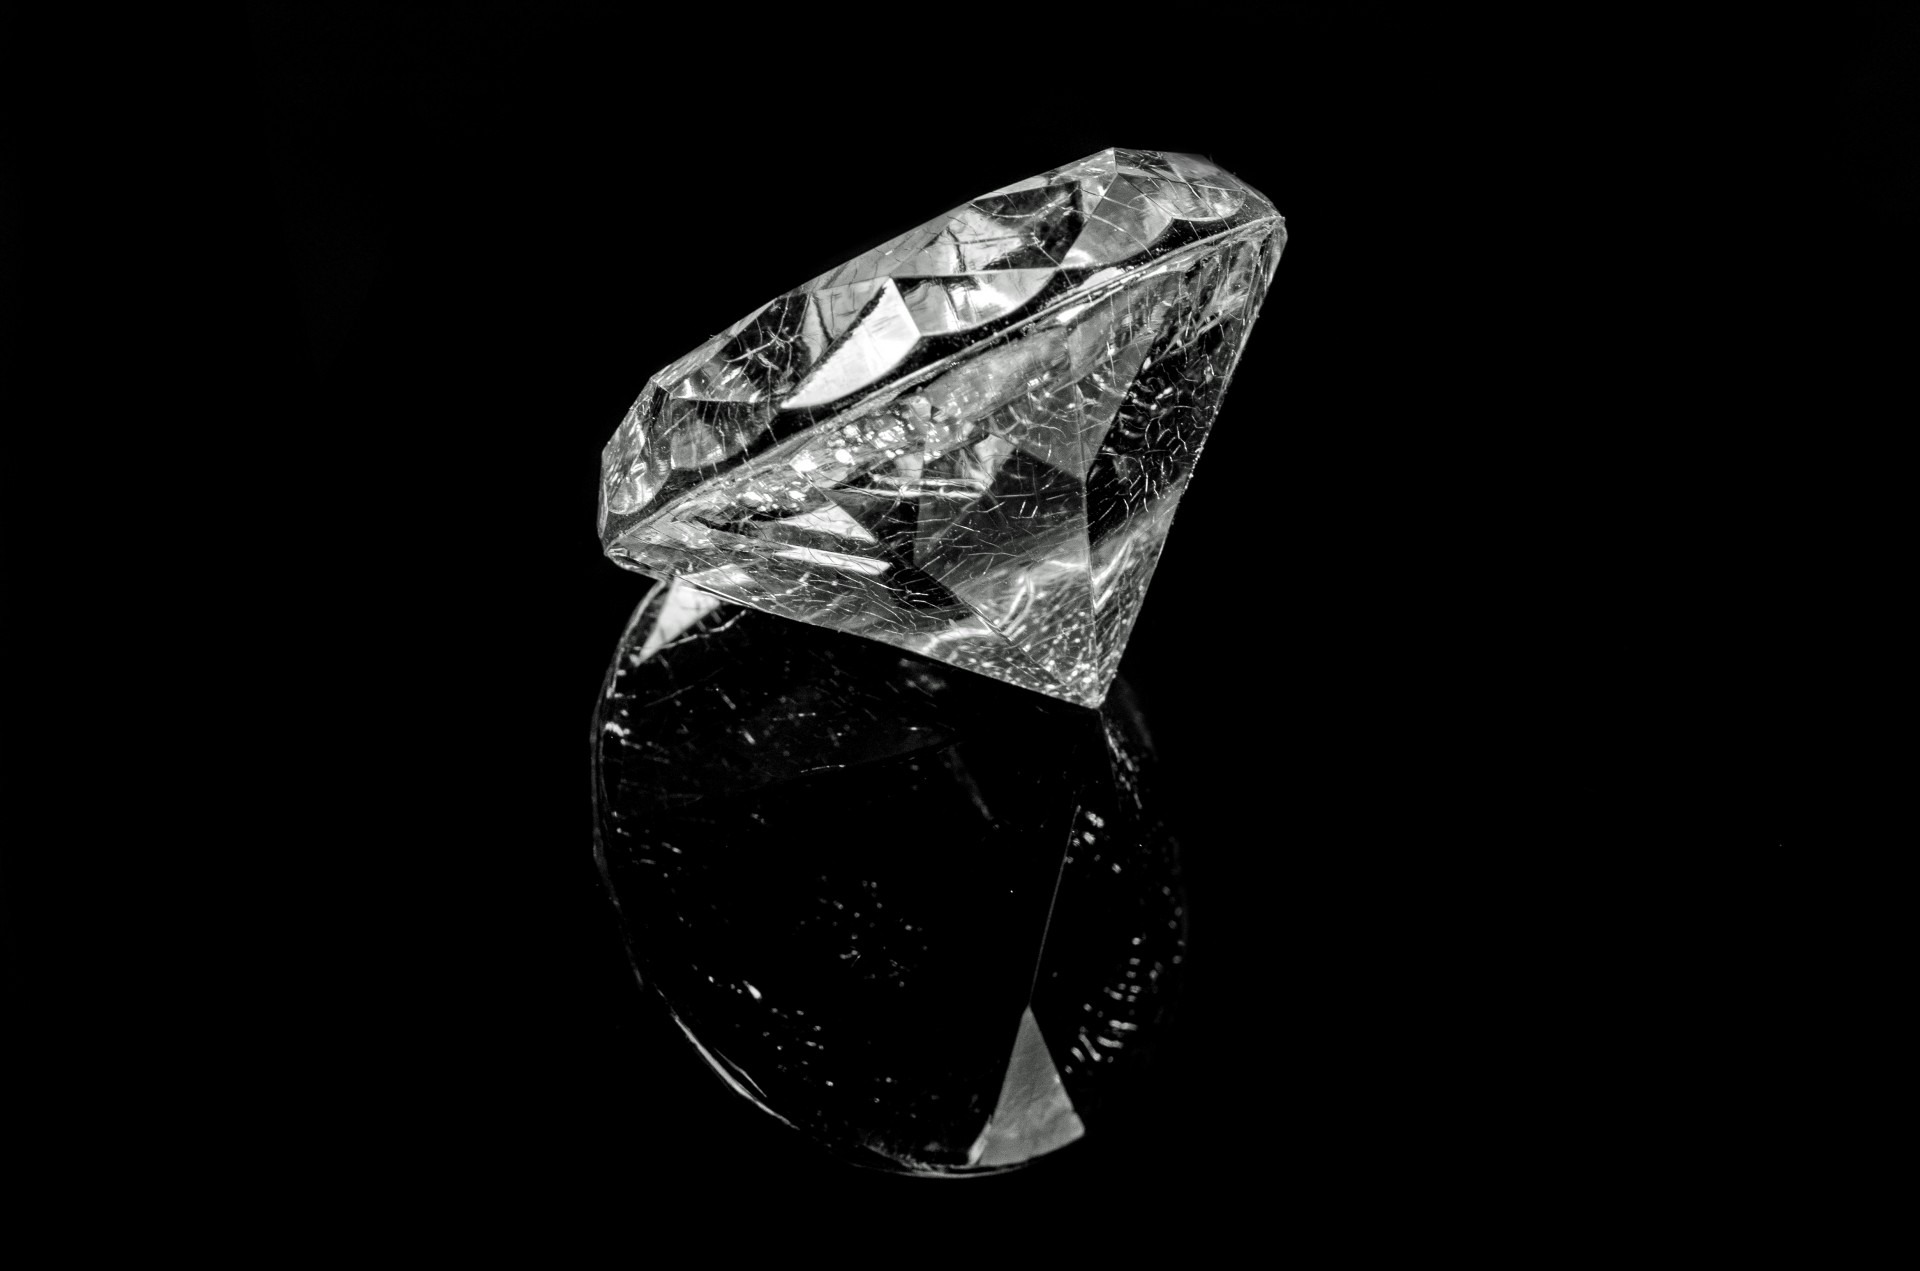
light, glowing, black and white, ring, round, glass, isolated, stone, clear, gift, money, blue, object, black, monochrome, jewelry, sparkle, jewellery, art, background, luxury, bright, gem, rich, crystal, diamond, brilliant, shape, treasure, gemstone, mineral, solid, nobody, wealth, facet, precious, monochrome photography, platinum, fashion accessory